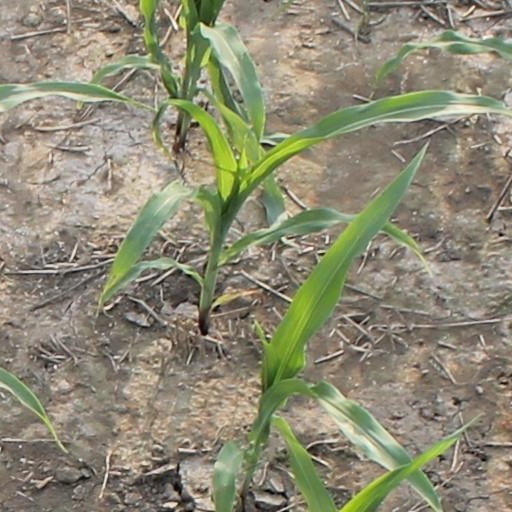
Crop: maize; corn